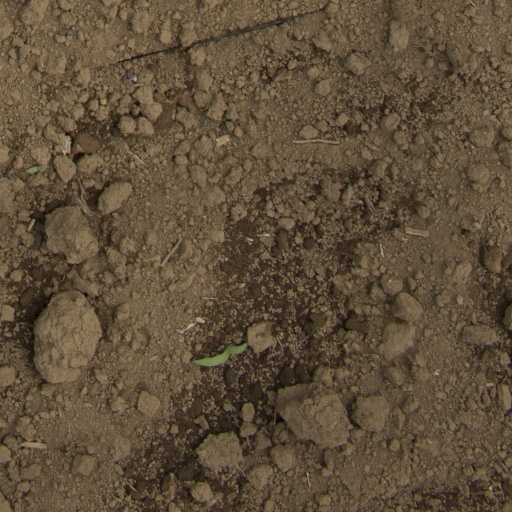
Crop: Jerusalem artichoke